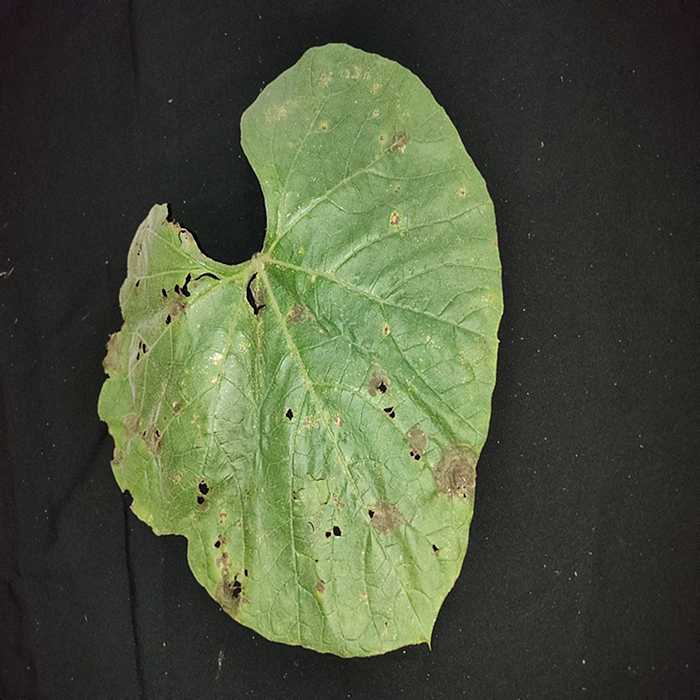
Plant: Bottle gourd
Label: Anthracnose